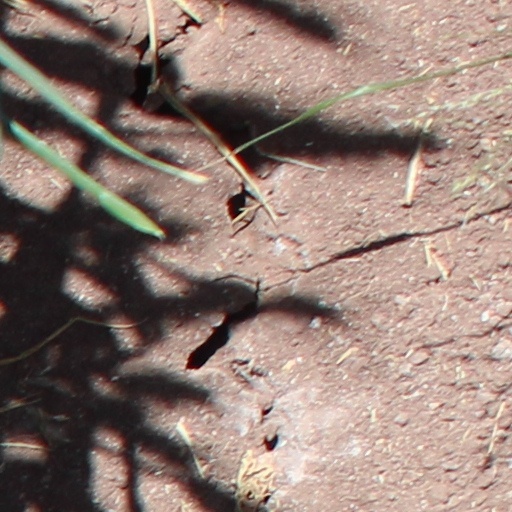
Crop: wheat